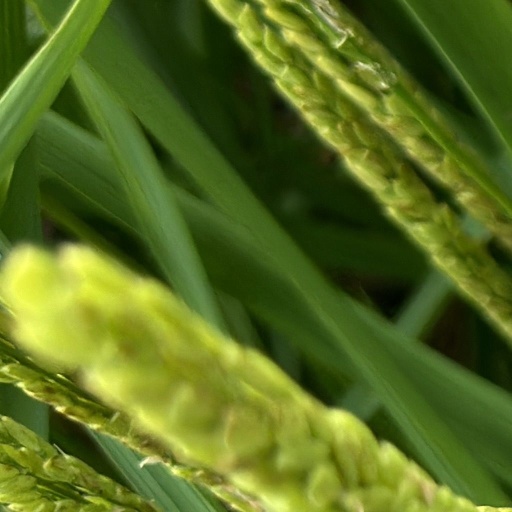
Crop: rice